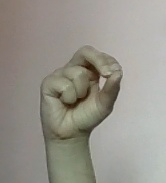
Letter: gaaf